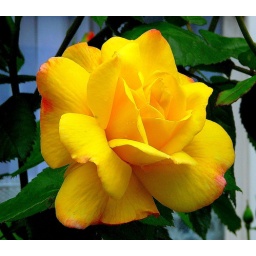
yellow rose in wales